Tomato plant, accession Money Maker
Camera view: tilt-top (135 deg); turntable rotation: 240 degrees
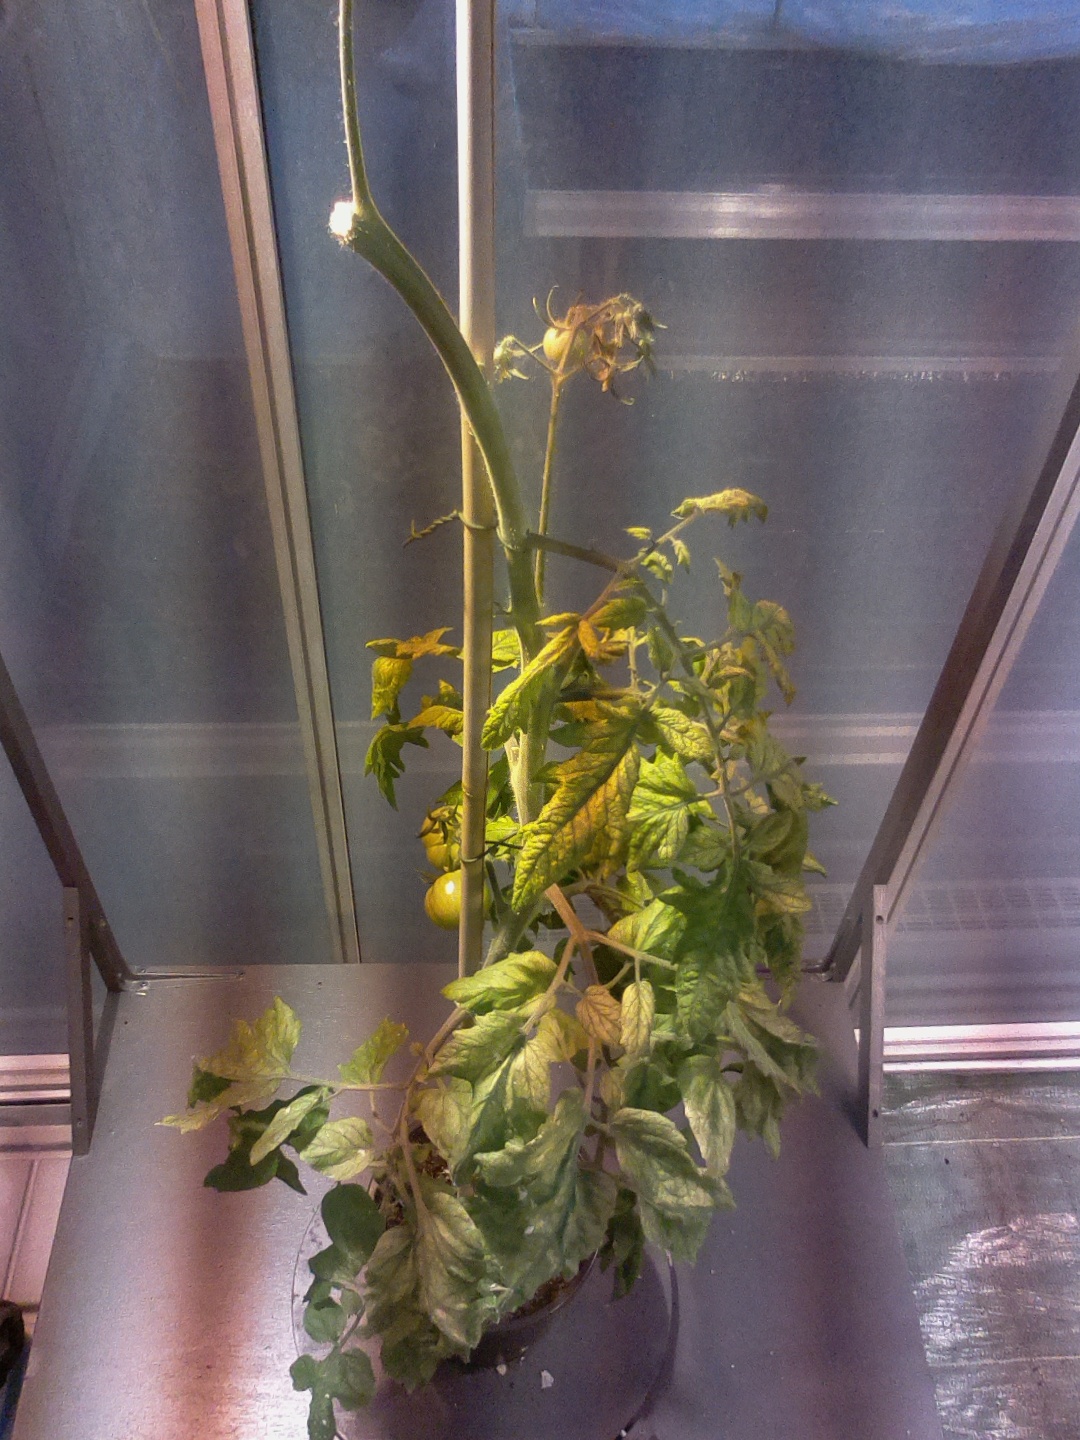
BBCH growth stage 75: 50%-60% of final fruit size